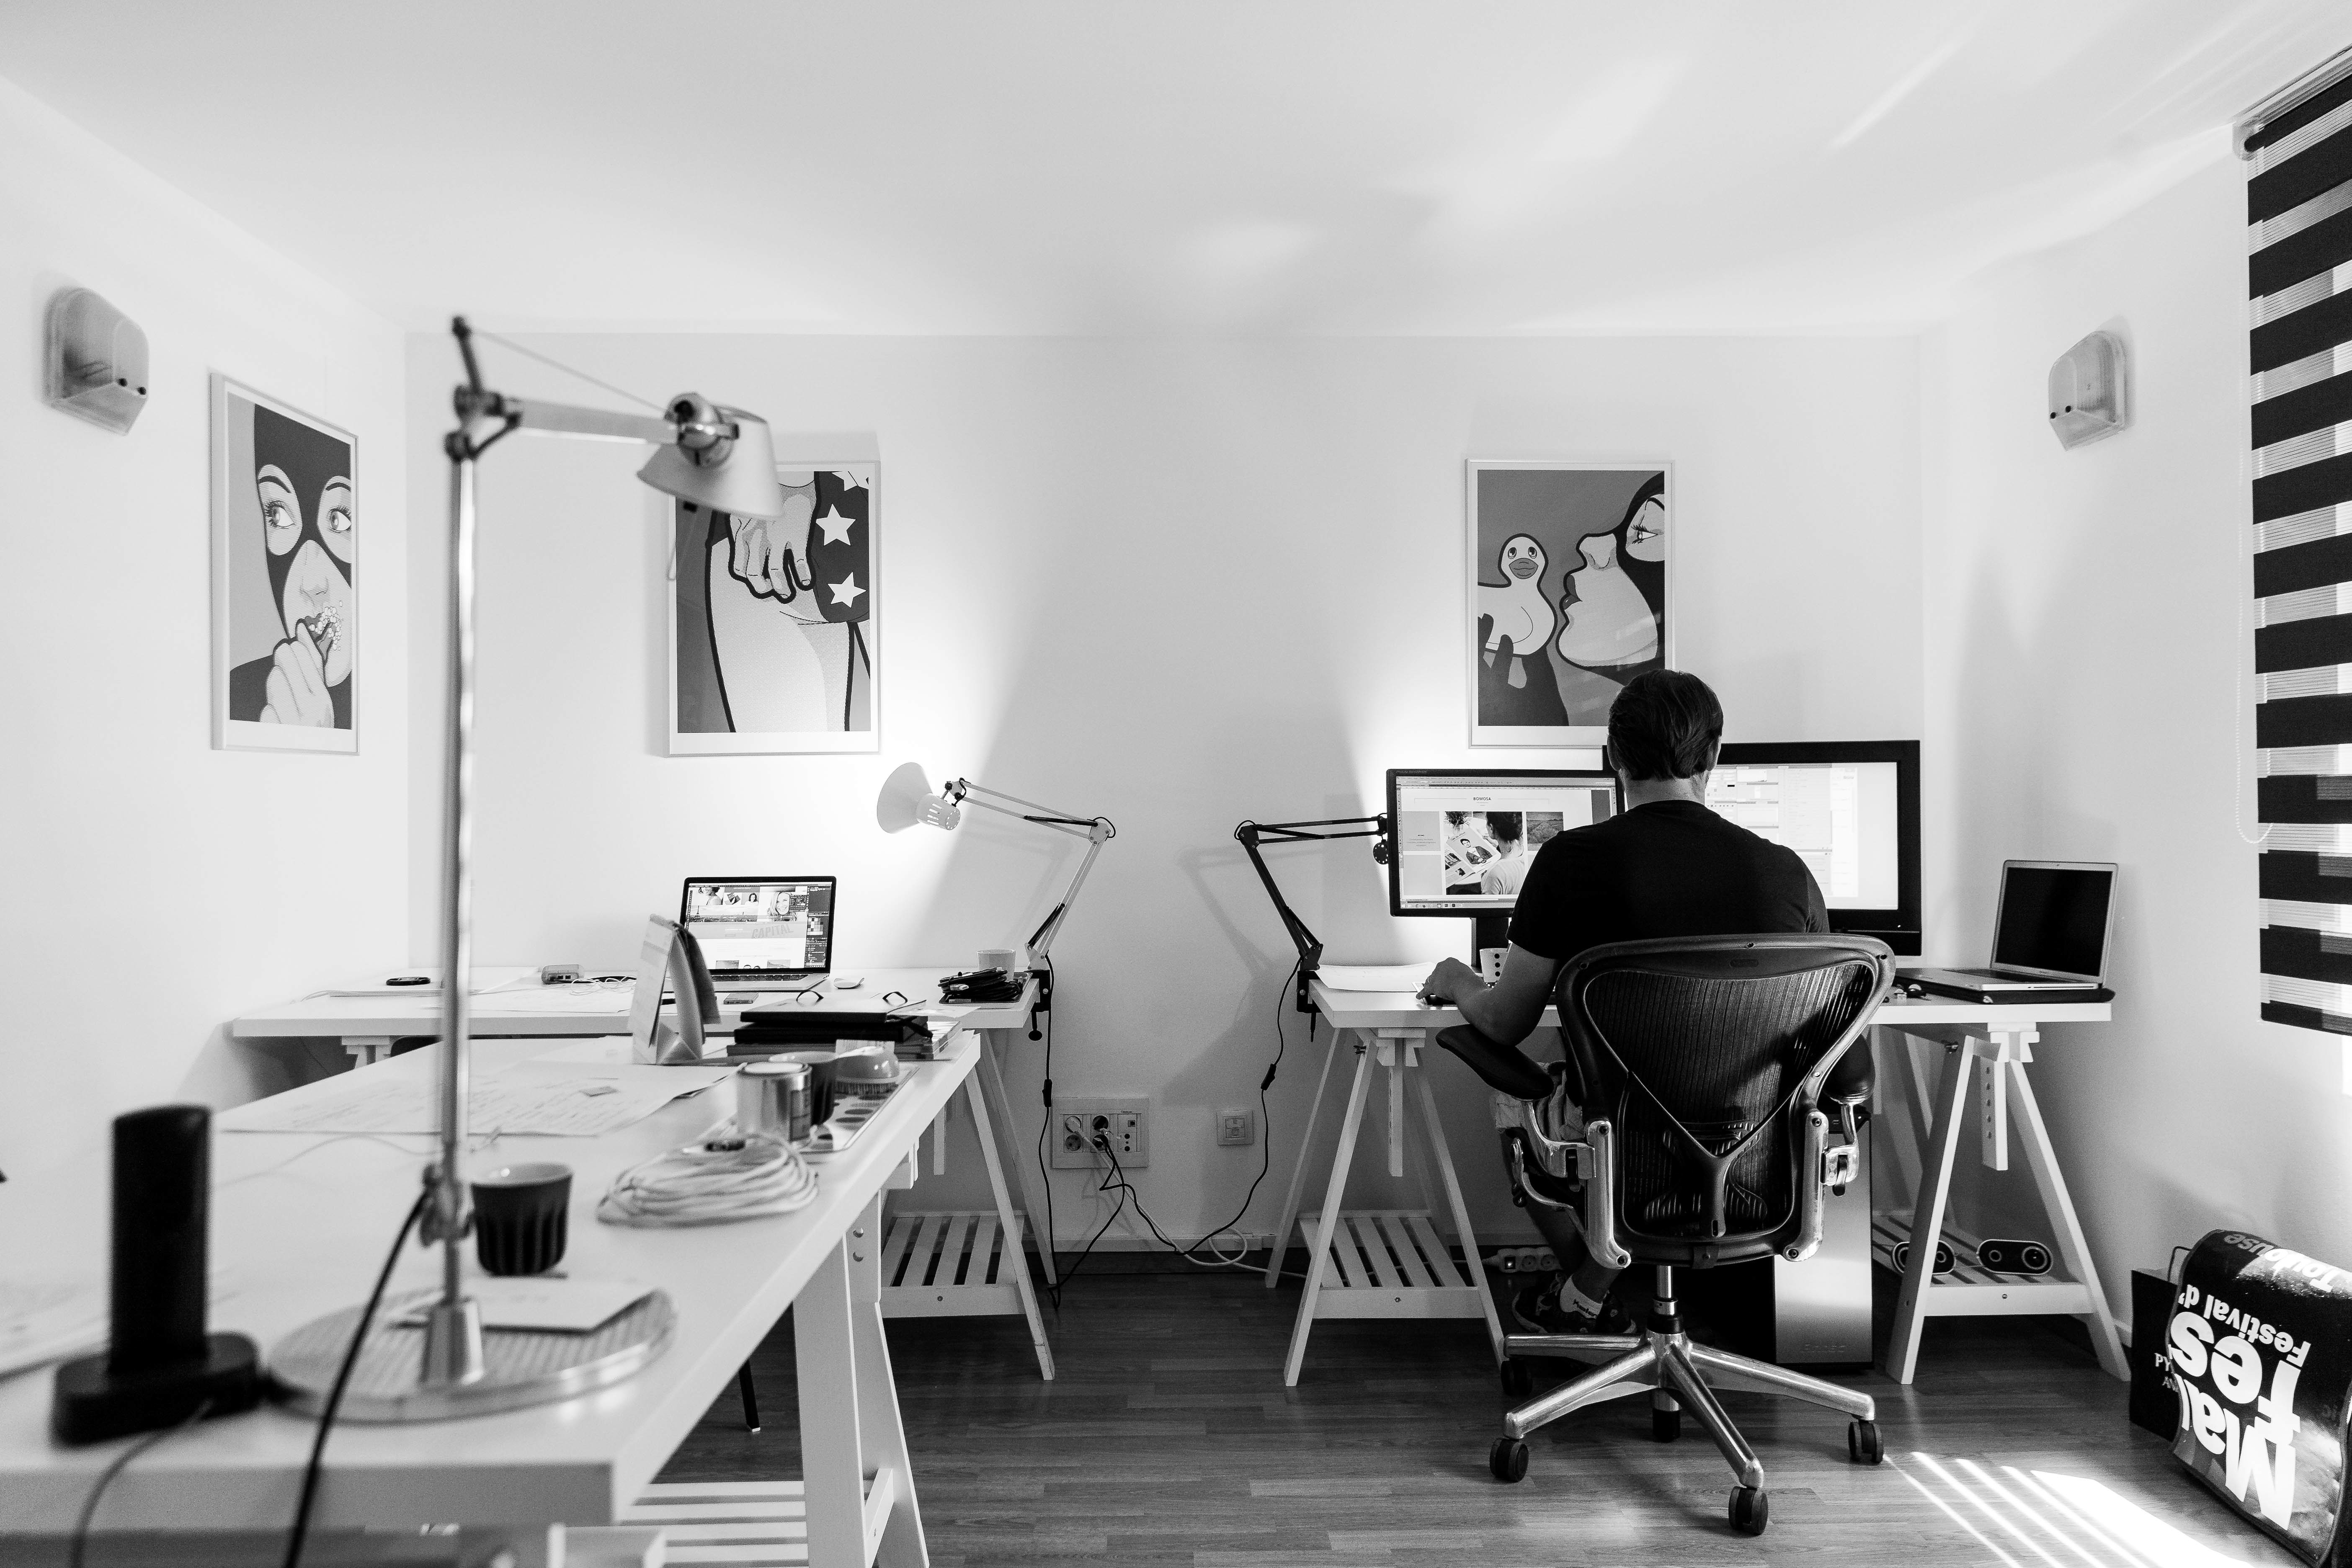
man, working, person, black and white, white, chair, building, home, office, black, room, monochrome, interior design, indoors, design, job, computers, desks, monochrome photography